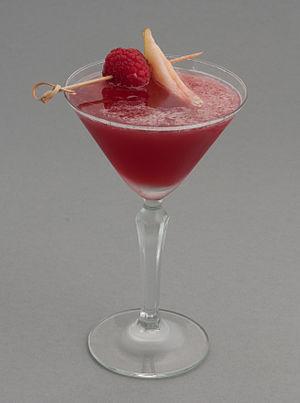
Un verre de Jack Rose, cocktail composé de calvados, de grenadine, et de jus de citron ou de lime.
Jack Rose est le nom d'un short drink, populaire dans les années 1920 et 1930. Il contient du calvados, de la grenadine, et du jus de citron ou de lime. Il est mentionné dans l'un des romans d’Ernest Hemingway, Le soleil se lève aussi, dans une scène où Jake Barnes, le narrateur, boit un Jack Rose au bar d’un l'hôtel parisien. Le Jack Rose est l'une des six boissons de base énumérées par David A. Embury 's dans The Fine Art of Mixing Drinks.